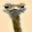
Label: bird